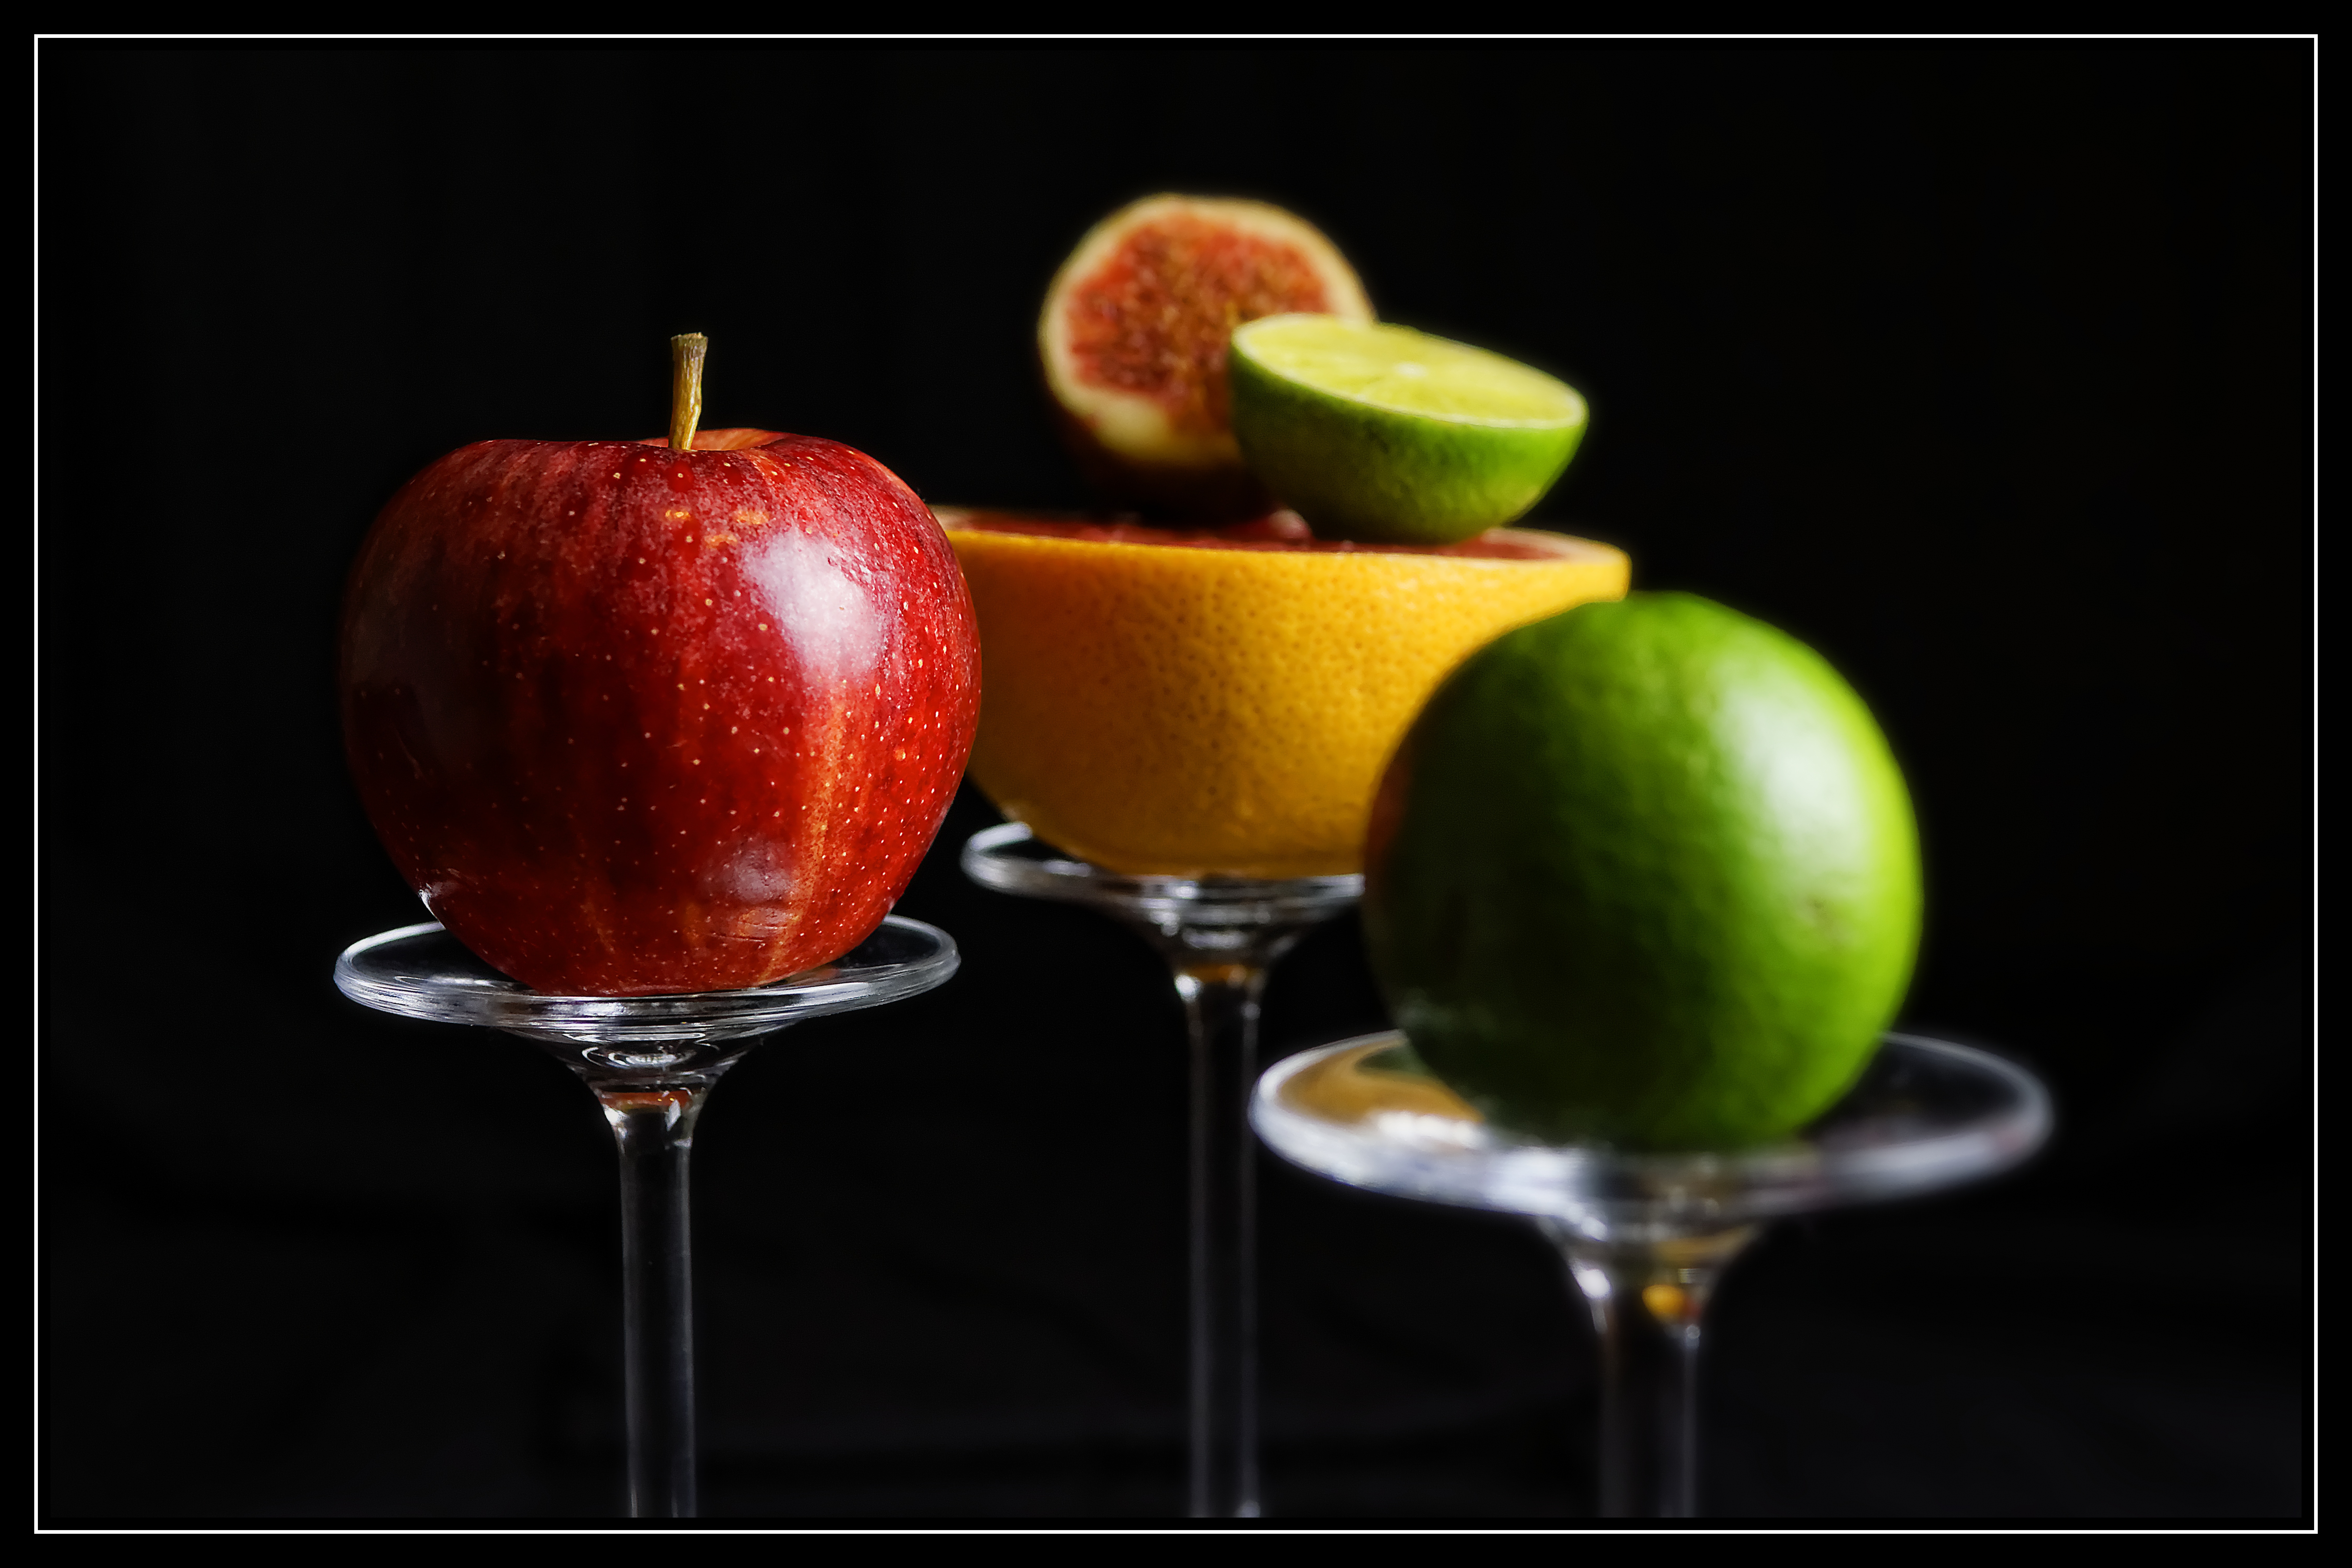
apple, nature, plant, fruit, sweet, isolated, ripe, food, green, red, harvest, produce, macro, kitchen, drink, yellow, garden, healthy, close, eat, delicious, still life, lemon, cocktail, painting, grapefruit, nutrition, fruits, vegetarian, liqueur, shiny, vitamins, frisch, sour, kernobstgewaechs, steinobstgewaechs, flowering plant, fig fruit, still life photography, land plant, distilled beverage, cloths uwe